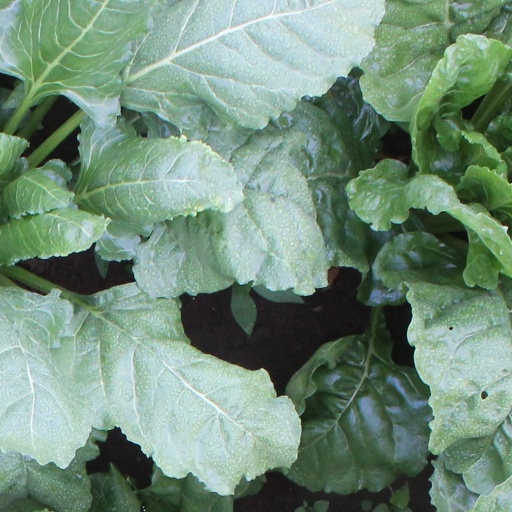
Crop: sugar beet